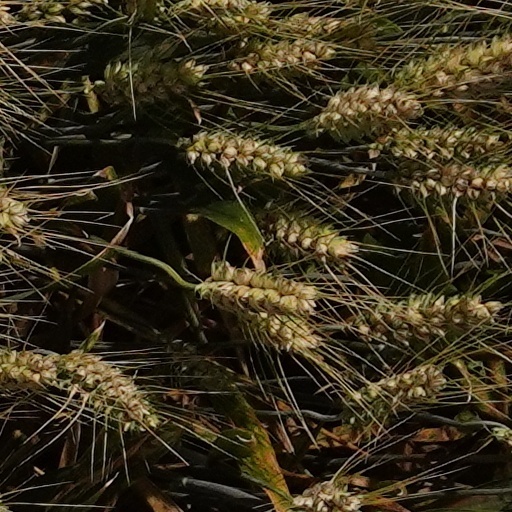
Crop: wheat